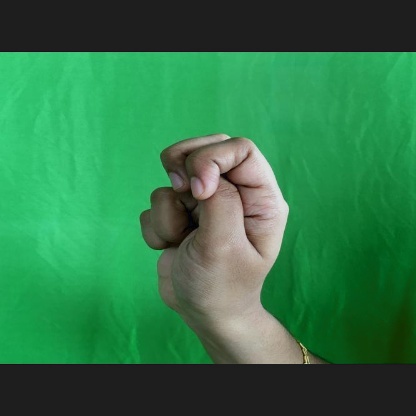
Mudra: Katakamukha